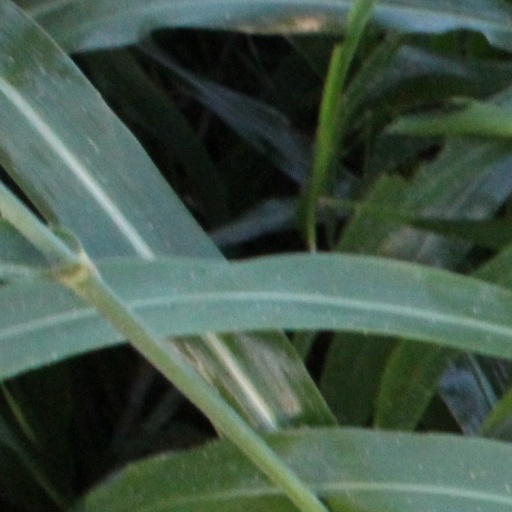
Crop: sorghum